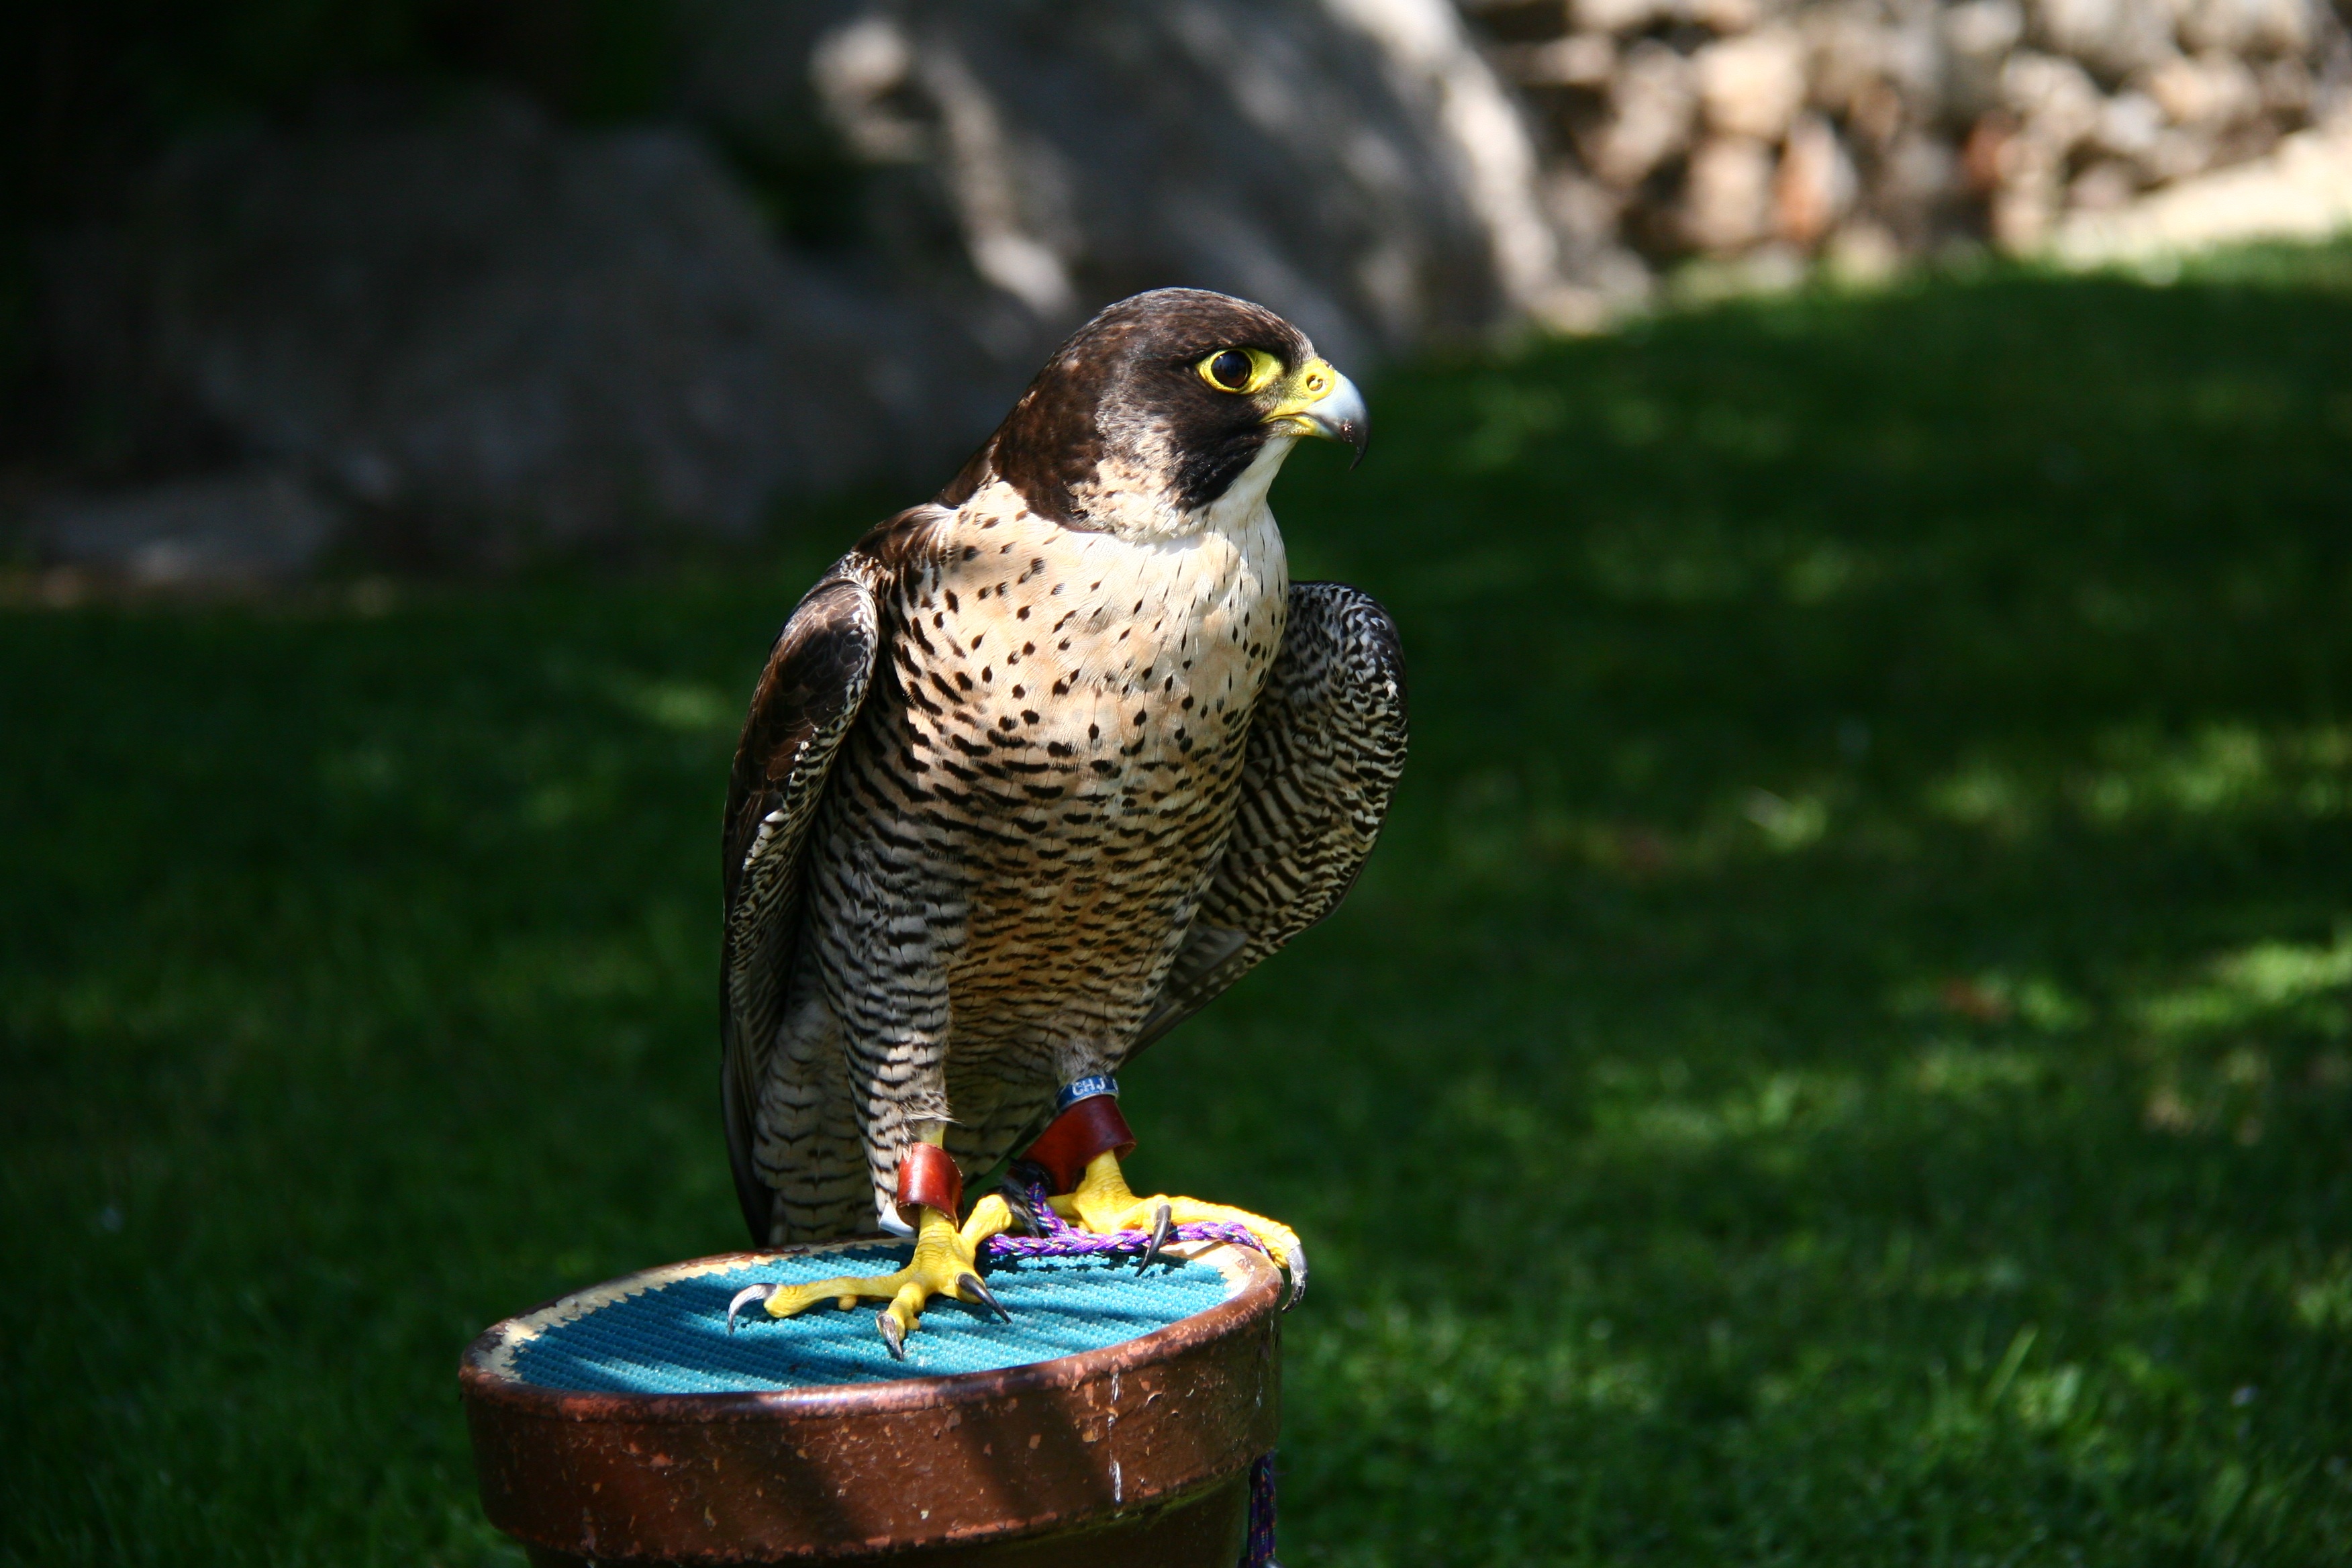
bird, wildlife, beak, hawk, fauna, bird of prey, vertebrate, falcon, falconry, peniscola